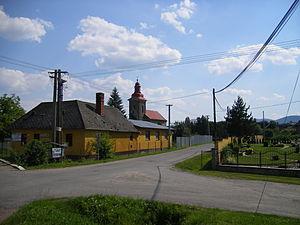
Čaklov est un village de Slovaquie situé dans la région de Prešov.